Soft Top Hard Shoulder

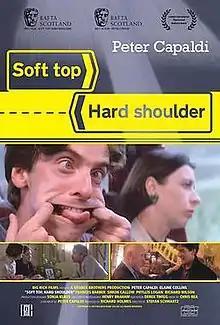
2013 on demand movie release poster

Soft Top Hard Shoulder is a 1992 British comedy drama film directed by Stefan Schwartz, produced by Richard Holmes, written by and starring Peter Capaldi and also starring Elaine Collins (Capaldi's wife), Frances Barber, Jeremy Northam, Phyllis Logan and Richard Wilson.